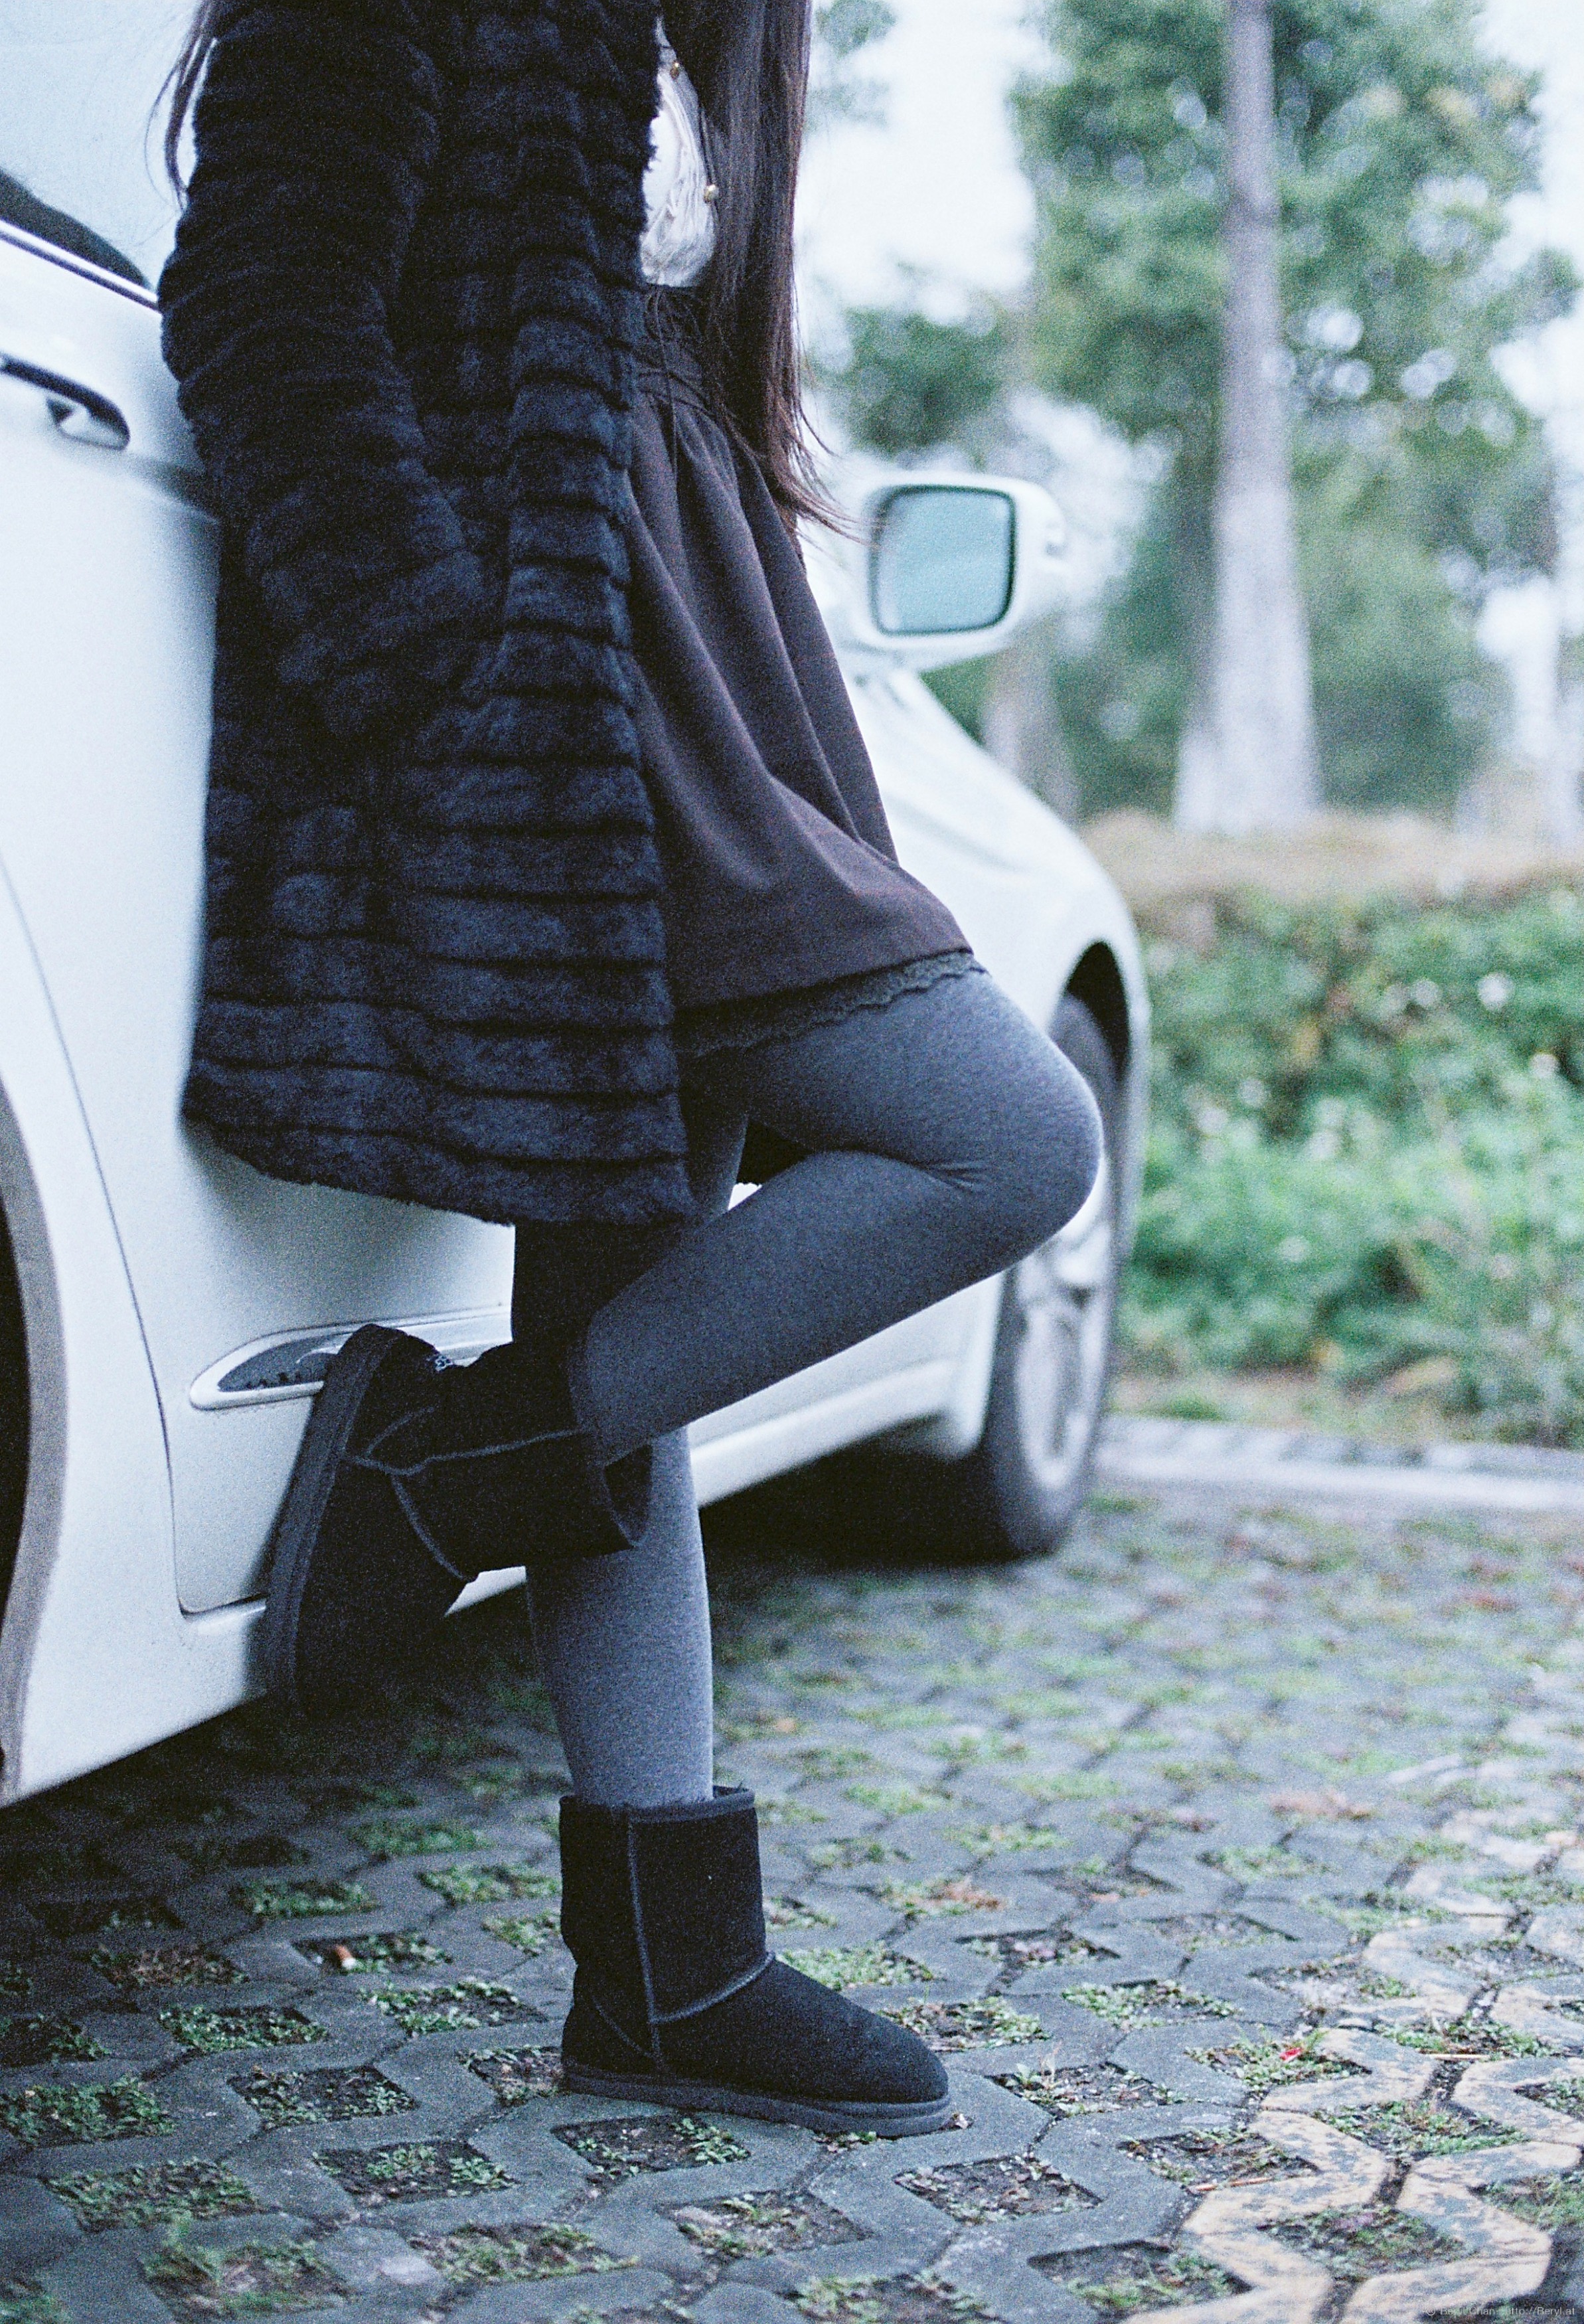
shoe, girl, white, texture, feet, cute, boot, leg, dslr, spring, foot, sitting, clean, gray, fashion, clothing, black, closeup, outerwear, human body, shoes, grey, lights, 50mm, dress, cool, legs, boots, bright, footwear, faceless, skirt, detail, cotton, socks, tights, pantyhose, shape, dressing, ugg, snowboot, photo shoot, human positions, high heeled footwear